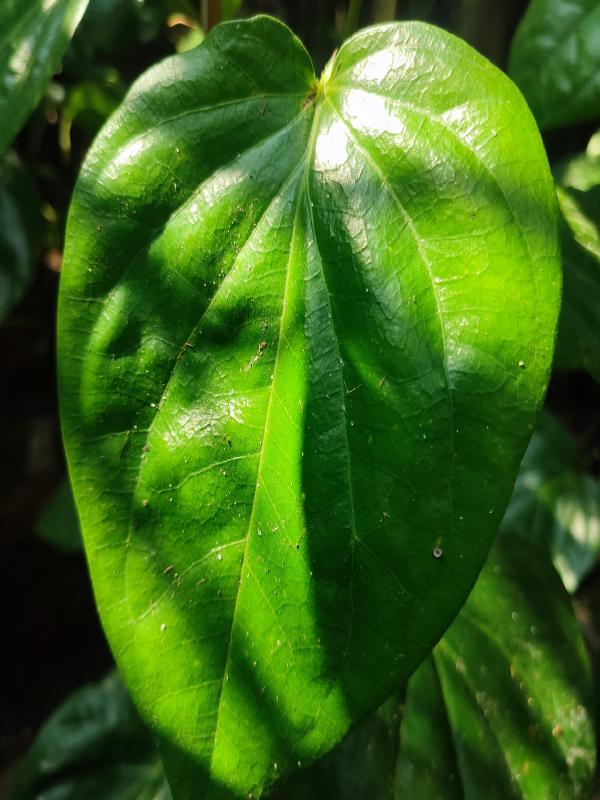
Label: Healthy_Leaf